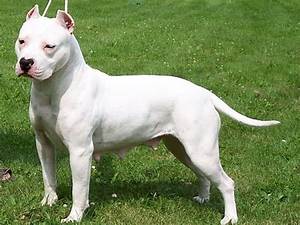
Label: dog